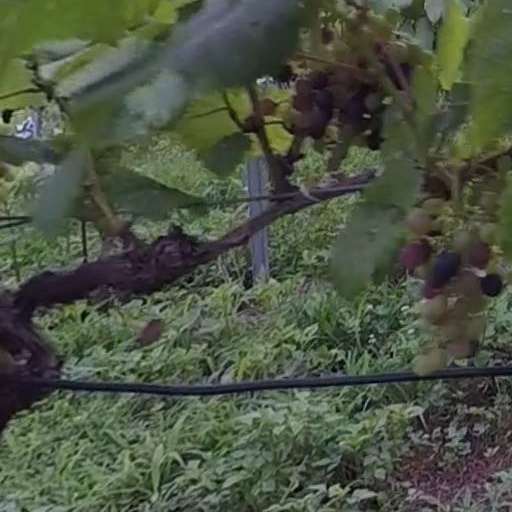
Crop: grape